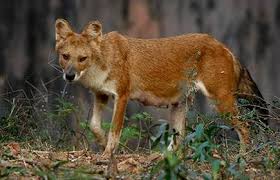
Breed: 209-n000043-dhole